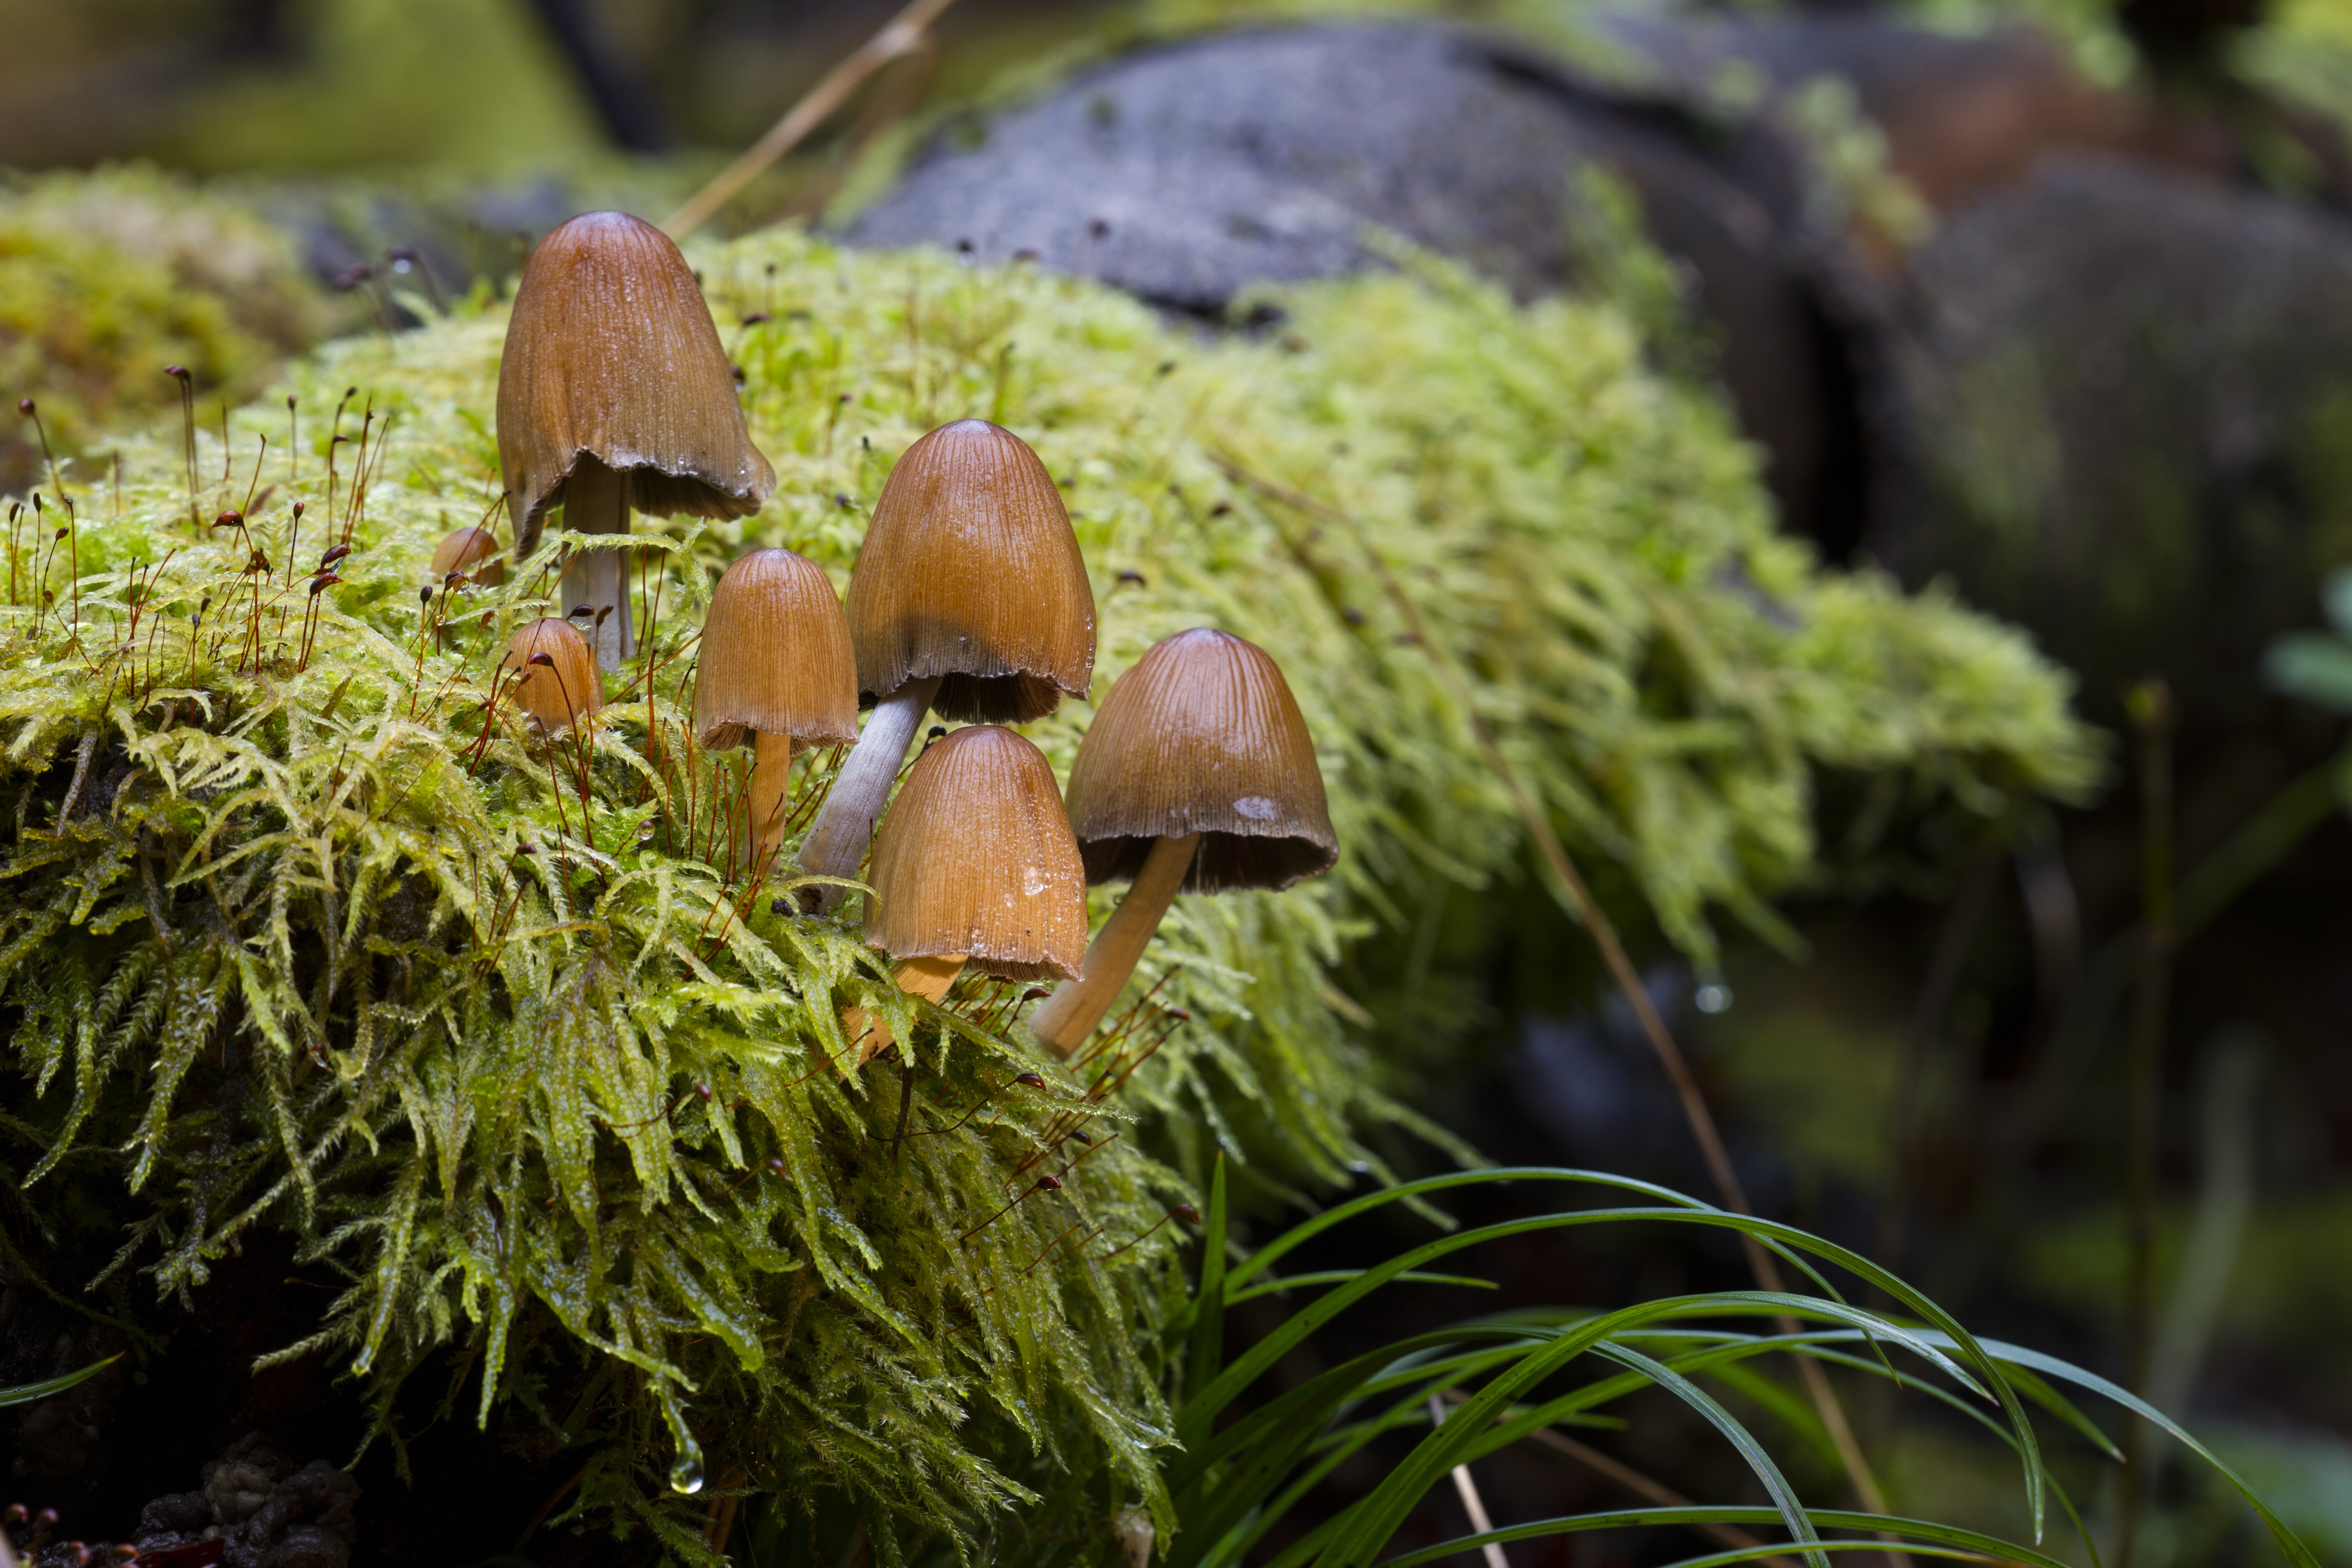
tree, nature, forest, grass, branch, plant, leaf, flower, moss, log, green, jungle, autumn, botany, mushroom, flora, fungus, rainforest, woodland, macro photography, land plant, penny bun